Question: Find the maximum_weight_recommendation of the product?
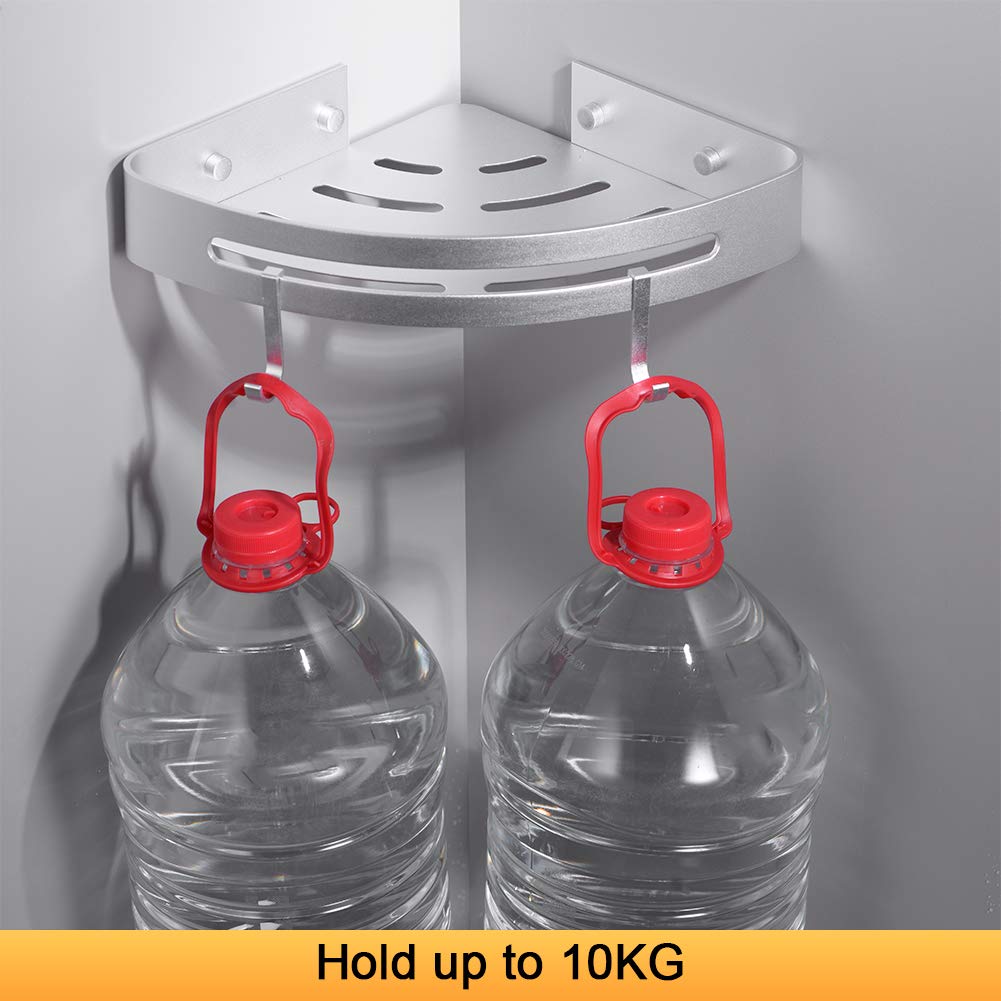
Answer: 10.0 kilogram